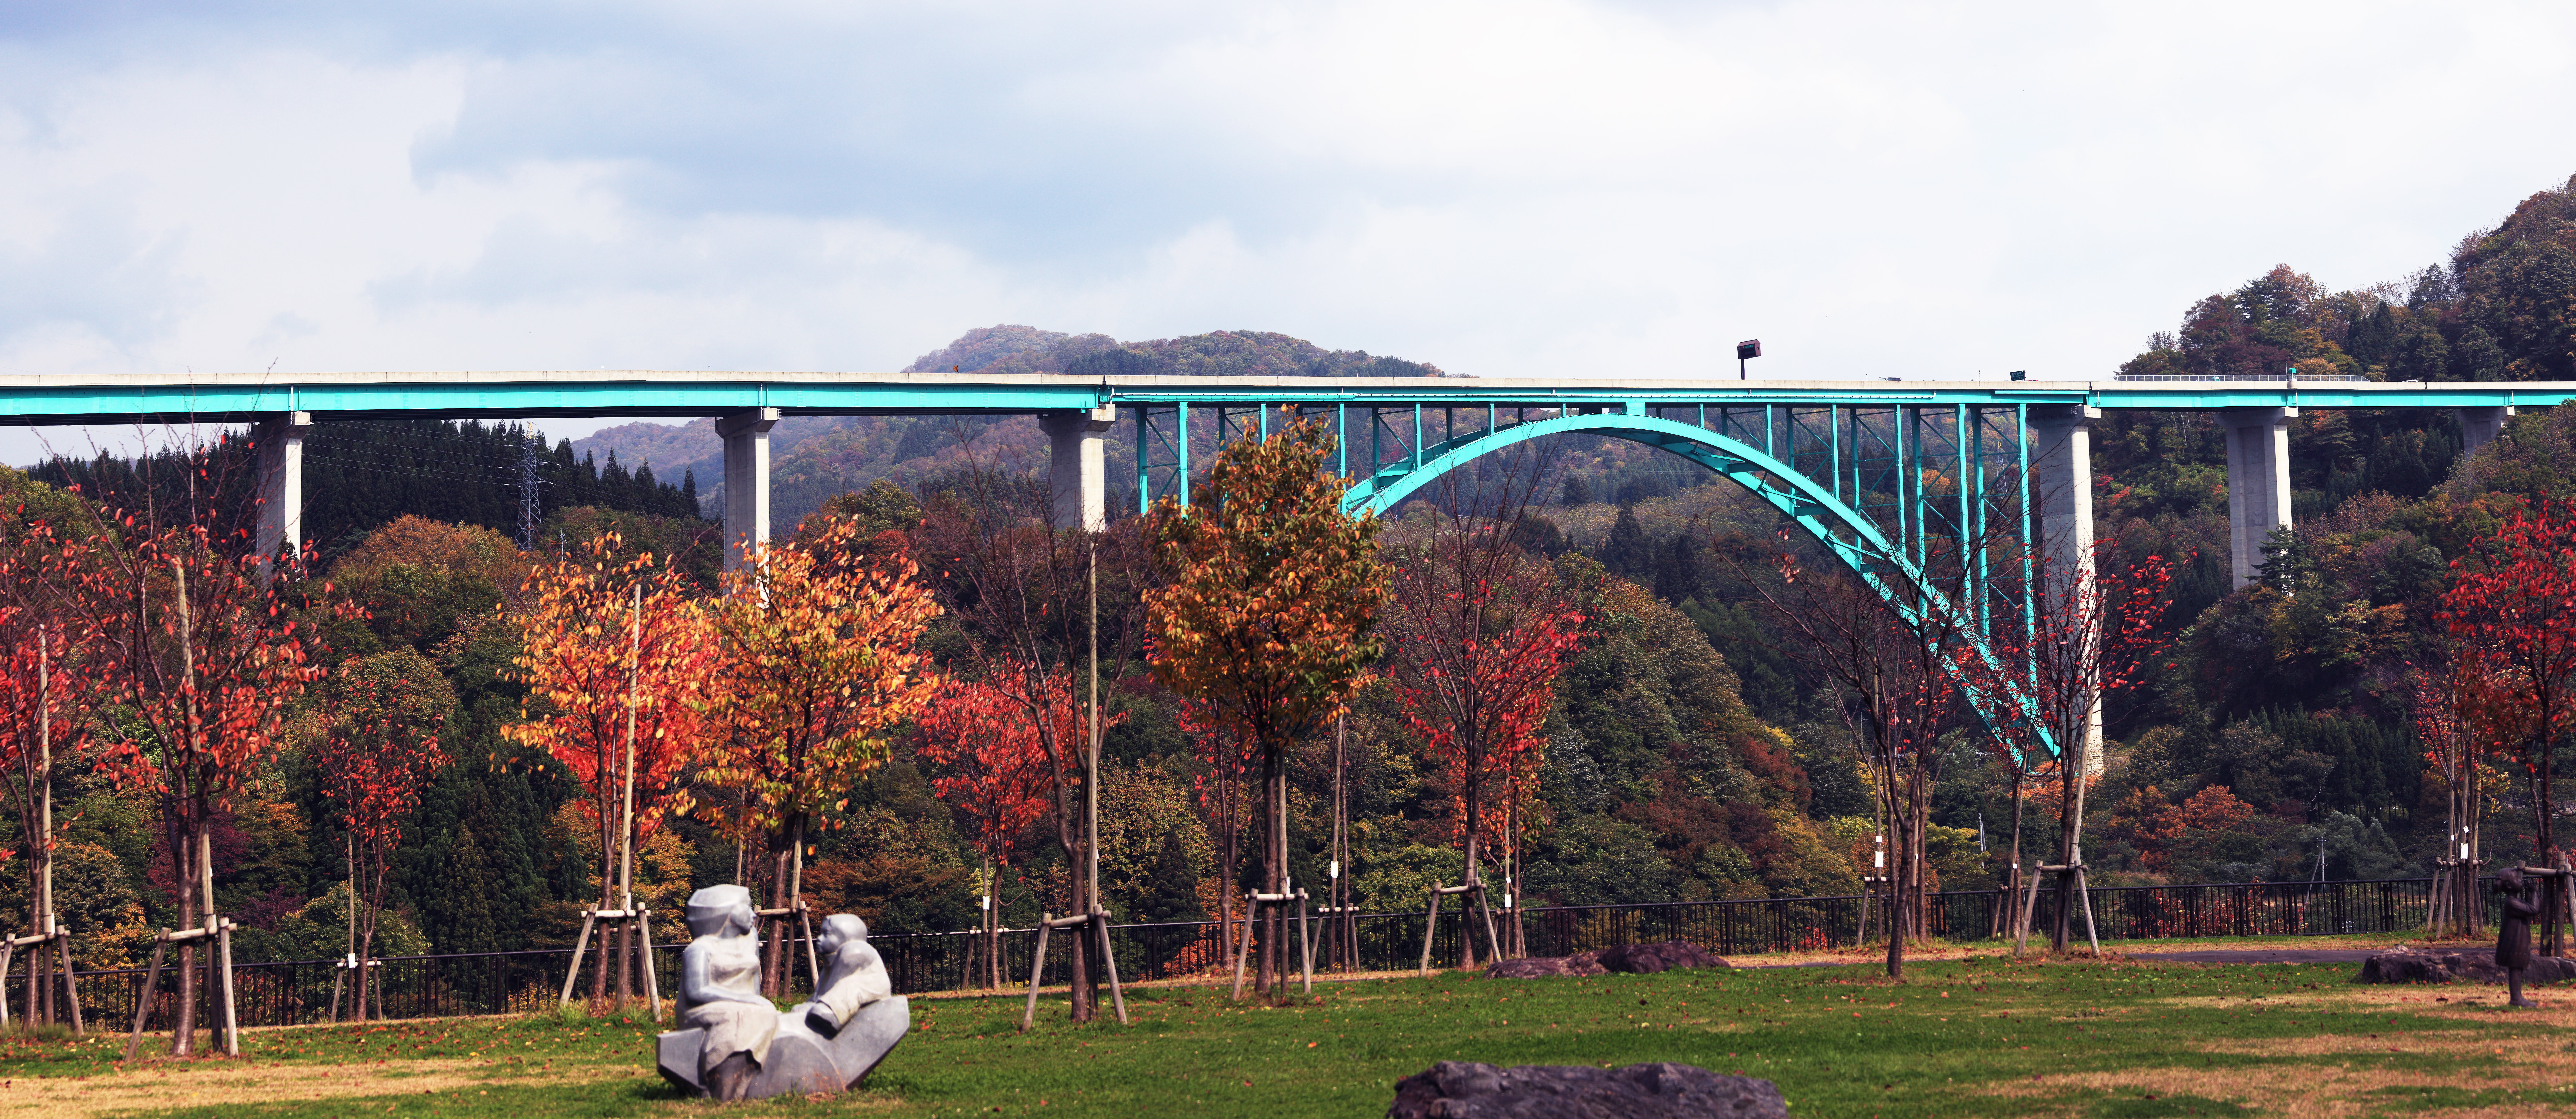
tree, bridge, flower, highway, panorama, transport, arch, high, autumn, park, season, photomerge, 5d, hires, markii, pano, hi, res, resolution, stitch, yamagata